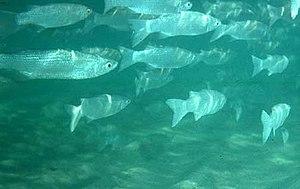
Les Mugilidae sont une famille de poissons dont plusieurs espèces sont communément appelées mulet ou muge.